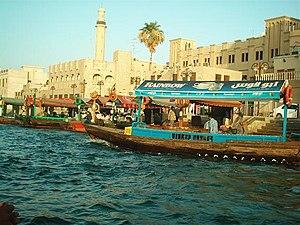
Dubaï, rarement Doubaï est la première ville des Émirats arabes unis. Située sur le golfe Persique, elle est capitale de l'émirat de Dubaï, et compte plus de trois millions d'habitants. Elle forme, avec les villes de Charjah, Ajman et Oumm al Qaïwaïn, elles-mêmes capitales de leurs émirats respectifs, une agglomération qui dépasse 3,1 millions d'habitants en 2018. Dubaï est également le premier port du pays.